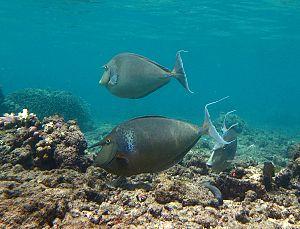
Un nason à éperons bleus (Naso unicornis) à la Réunion.
L'île de La Réunion est un département d'outre-mer français situé dans le sud-ouest de l'océan Indien.
Les Poissons-licornes ou nasons forment un genre de la famille des Acanthuridae, les poissons-chirurgiens. C'est le seul genre dans la sous-famille des Nasinae.
Le nason à éperons bleus est une espèce de poissons-chirurgiens de la famille des Acanthuridae présente dans la région Indo-Pacifique.